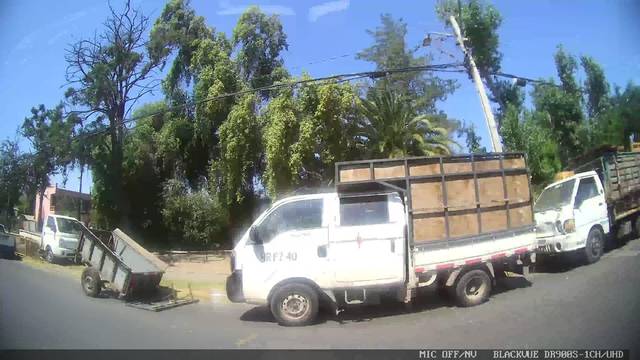
Region: Chile
Coordinates: -33.384, -70.657